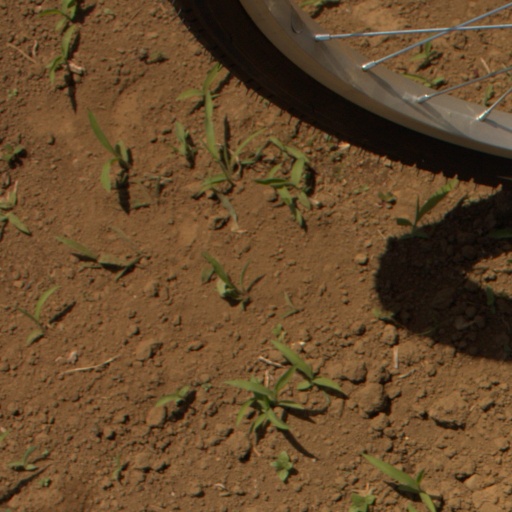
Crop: Jerusalem artichoke